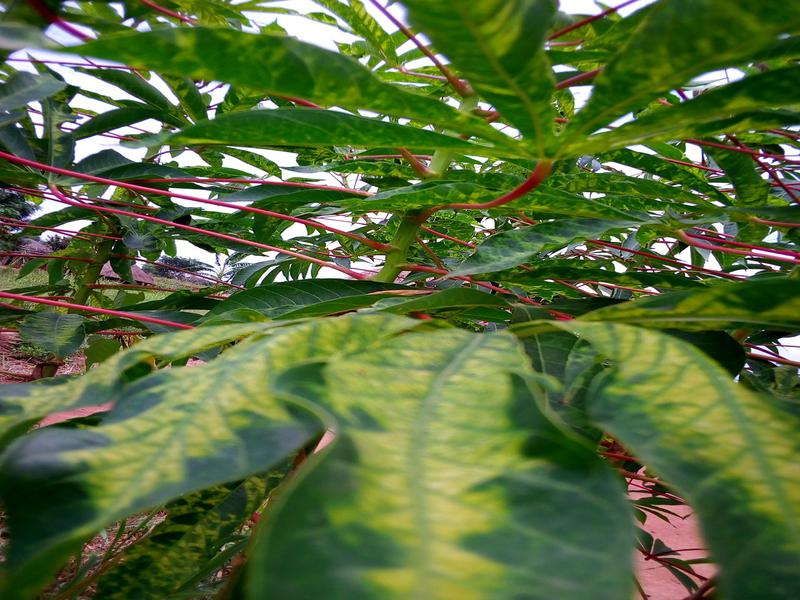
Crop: cassava
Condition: mosaic_disease